Clear Cut: The Story of Philomath, Oregon

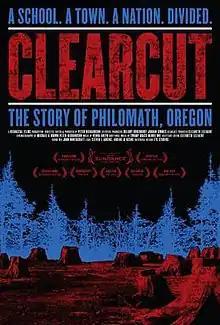
Movie poster

Clear Cut: The Story of Philomath, Oregon is a 2006 American documentary film produced and directed by Peter Richardson. It was filmed in the city of Philomath, Oregon. The film made its premiere at the Sundance Film Festival in January 2006.